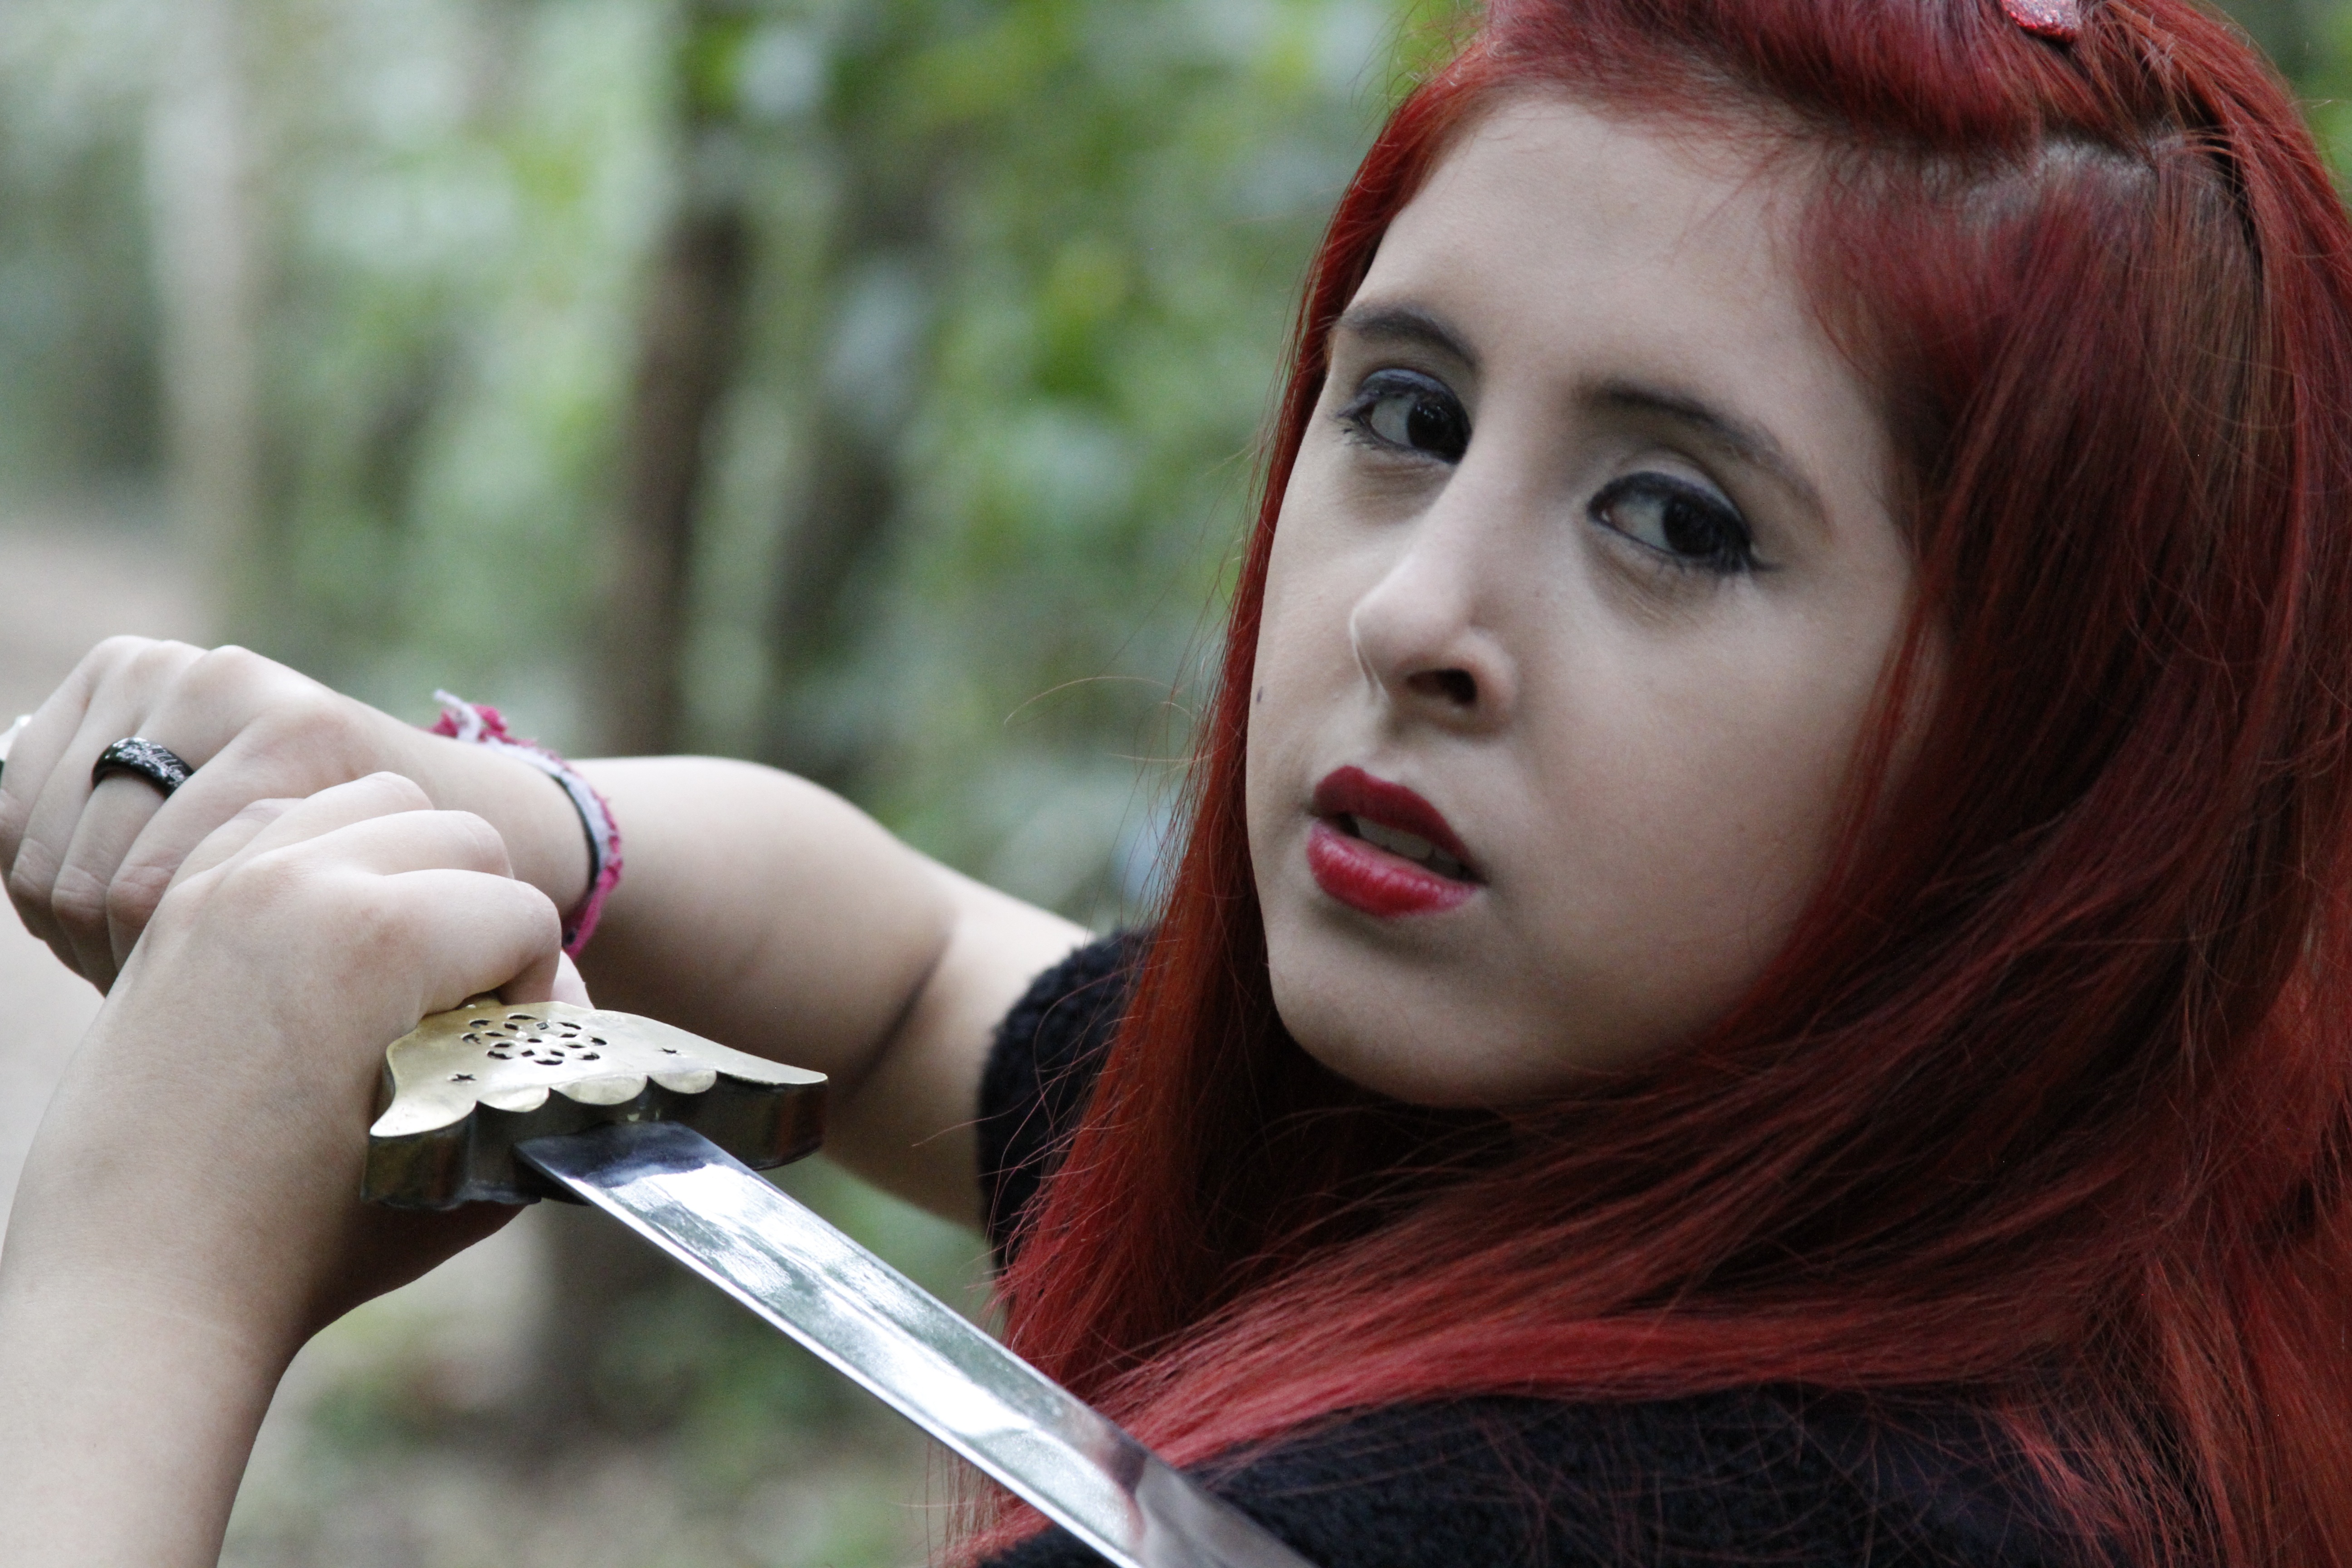
forest, person, girl, woman, hair, photography, portrait, model, red, color, clothing, lady, mouth, long hair, red hair, sword, fight, face, war, eye, head, skin, beauty, blond, organ, costume, photo shoot, brown hair, portrait photography, art model, human hair color, poser, lyzz flowers, saulo valley